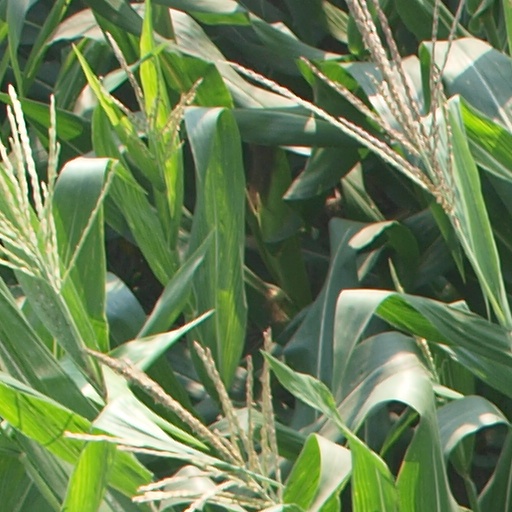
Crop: maize; corn